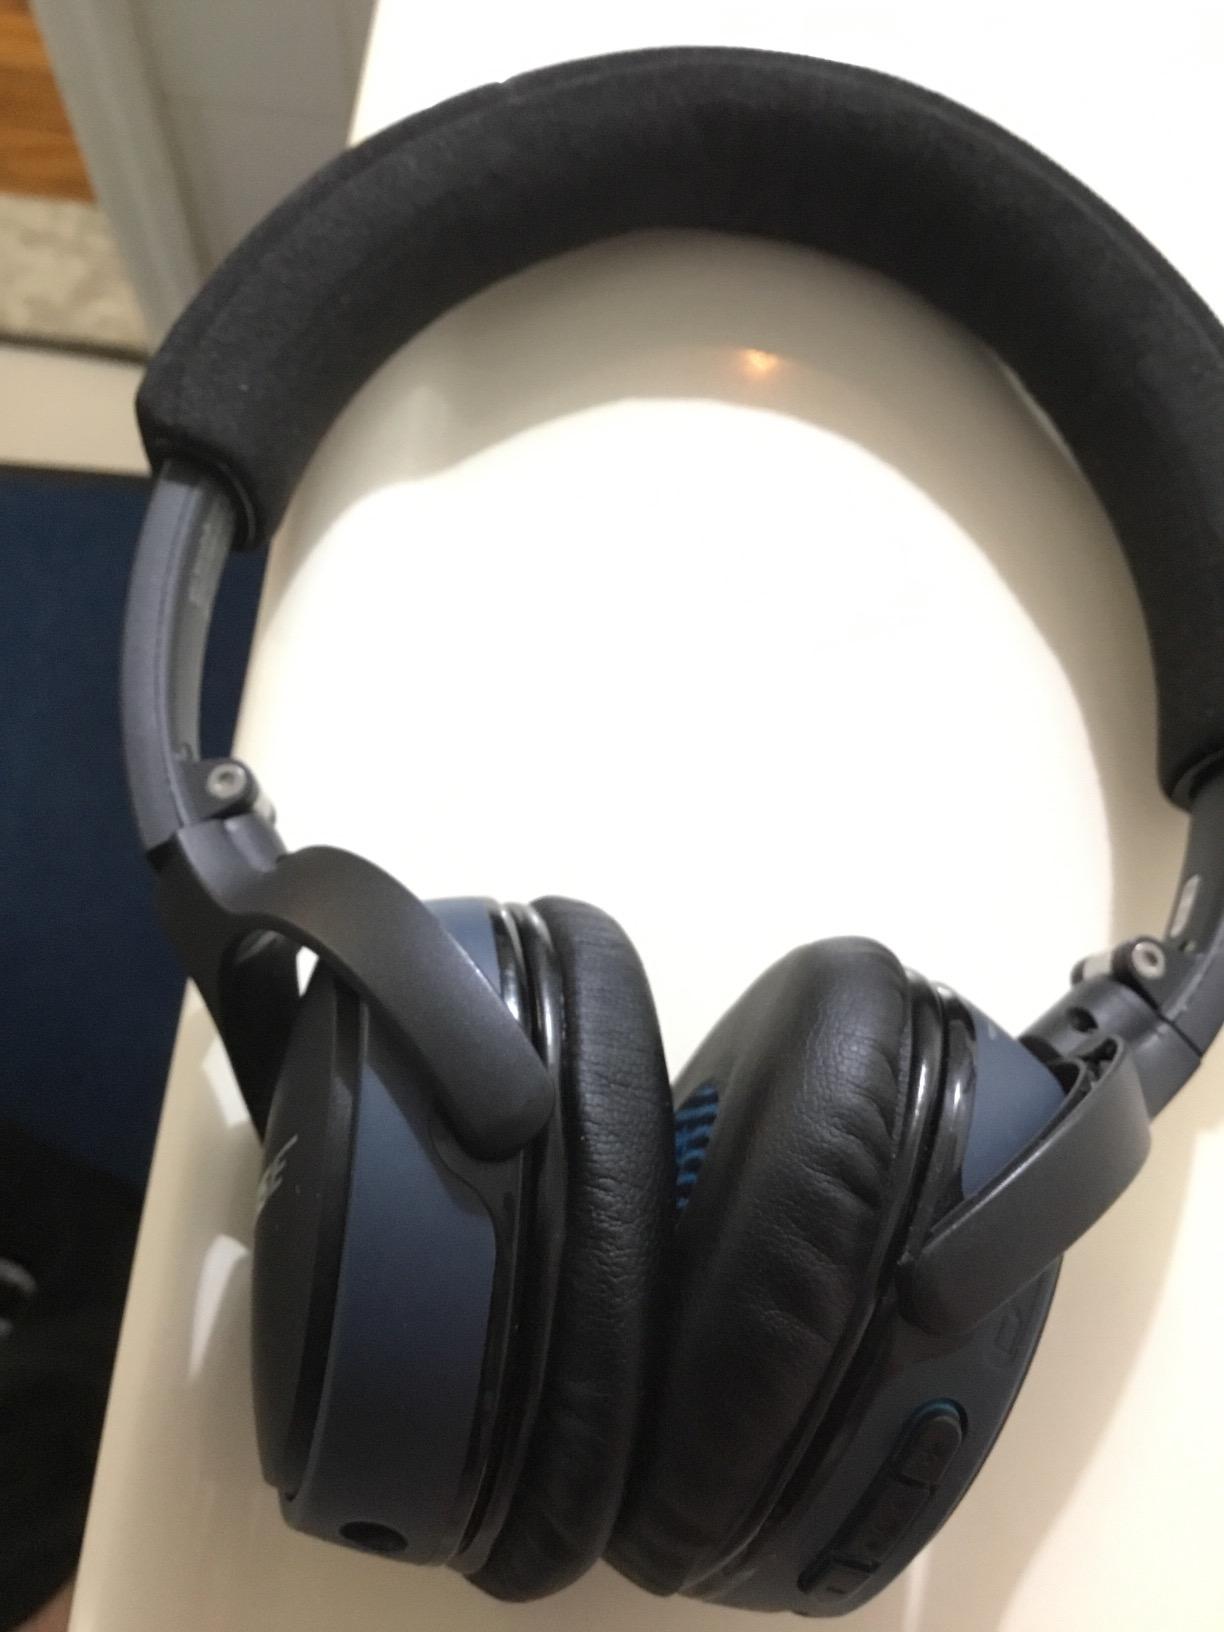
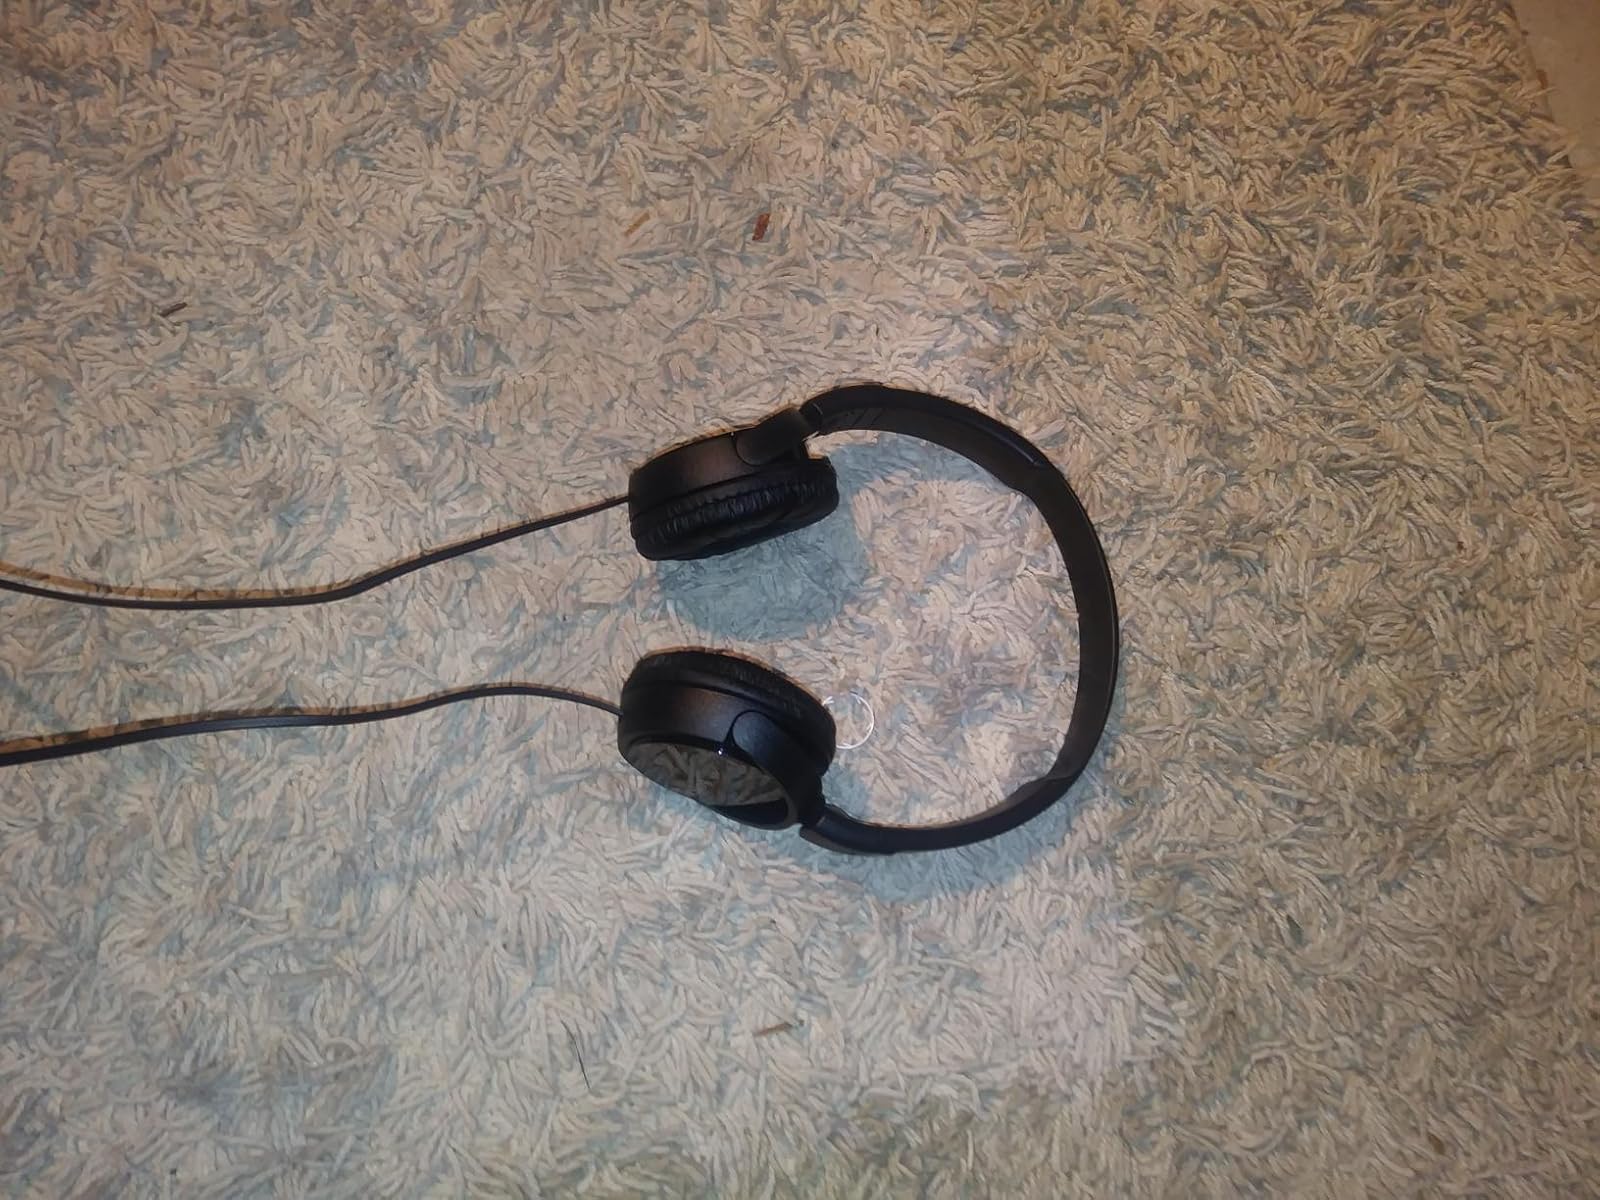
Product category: headphones
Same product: no